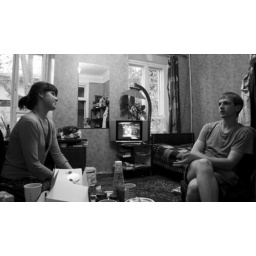
thursday dinner in the botkin house on pokrovka street